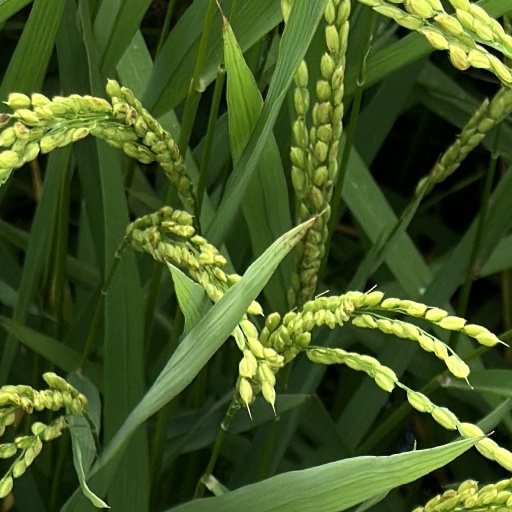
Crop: rice